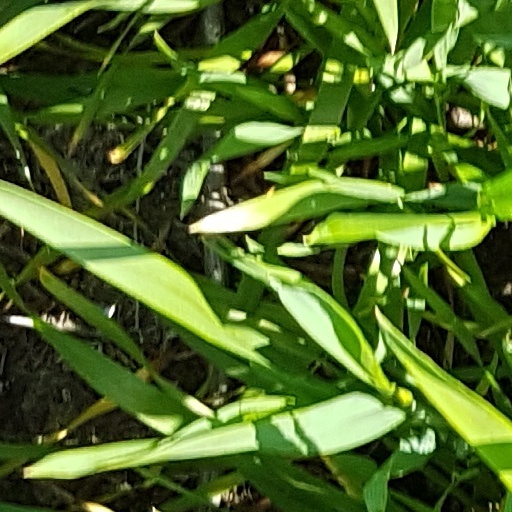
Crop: wheat